Carl von Weinberg

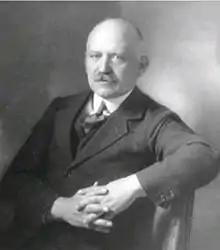
Carl von Weinberg around 1900

Carl von Weinberg (born September 14, 1861, in Frankfurt am Main; died March 14, 1943, near Florence) was an important Jewish German chemist, entrepreneur, patron of the arts and philanthropist.